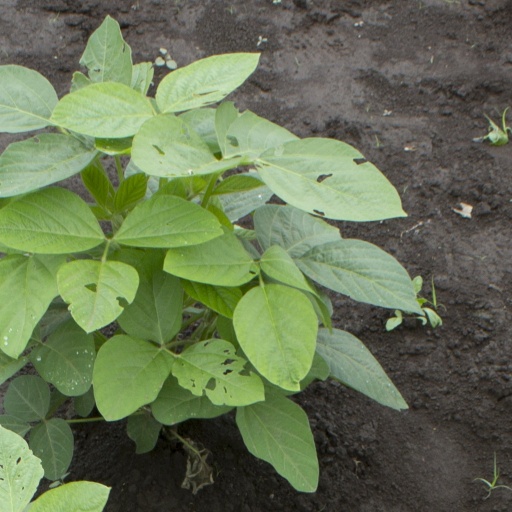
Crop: soybean